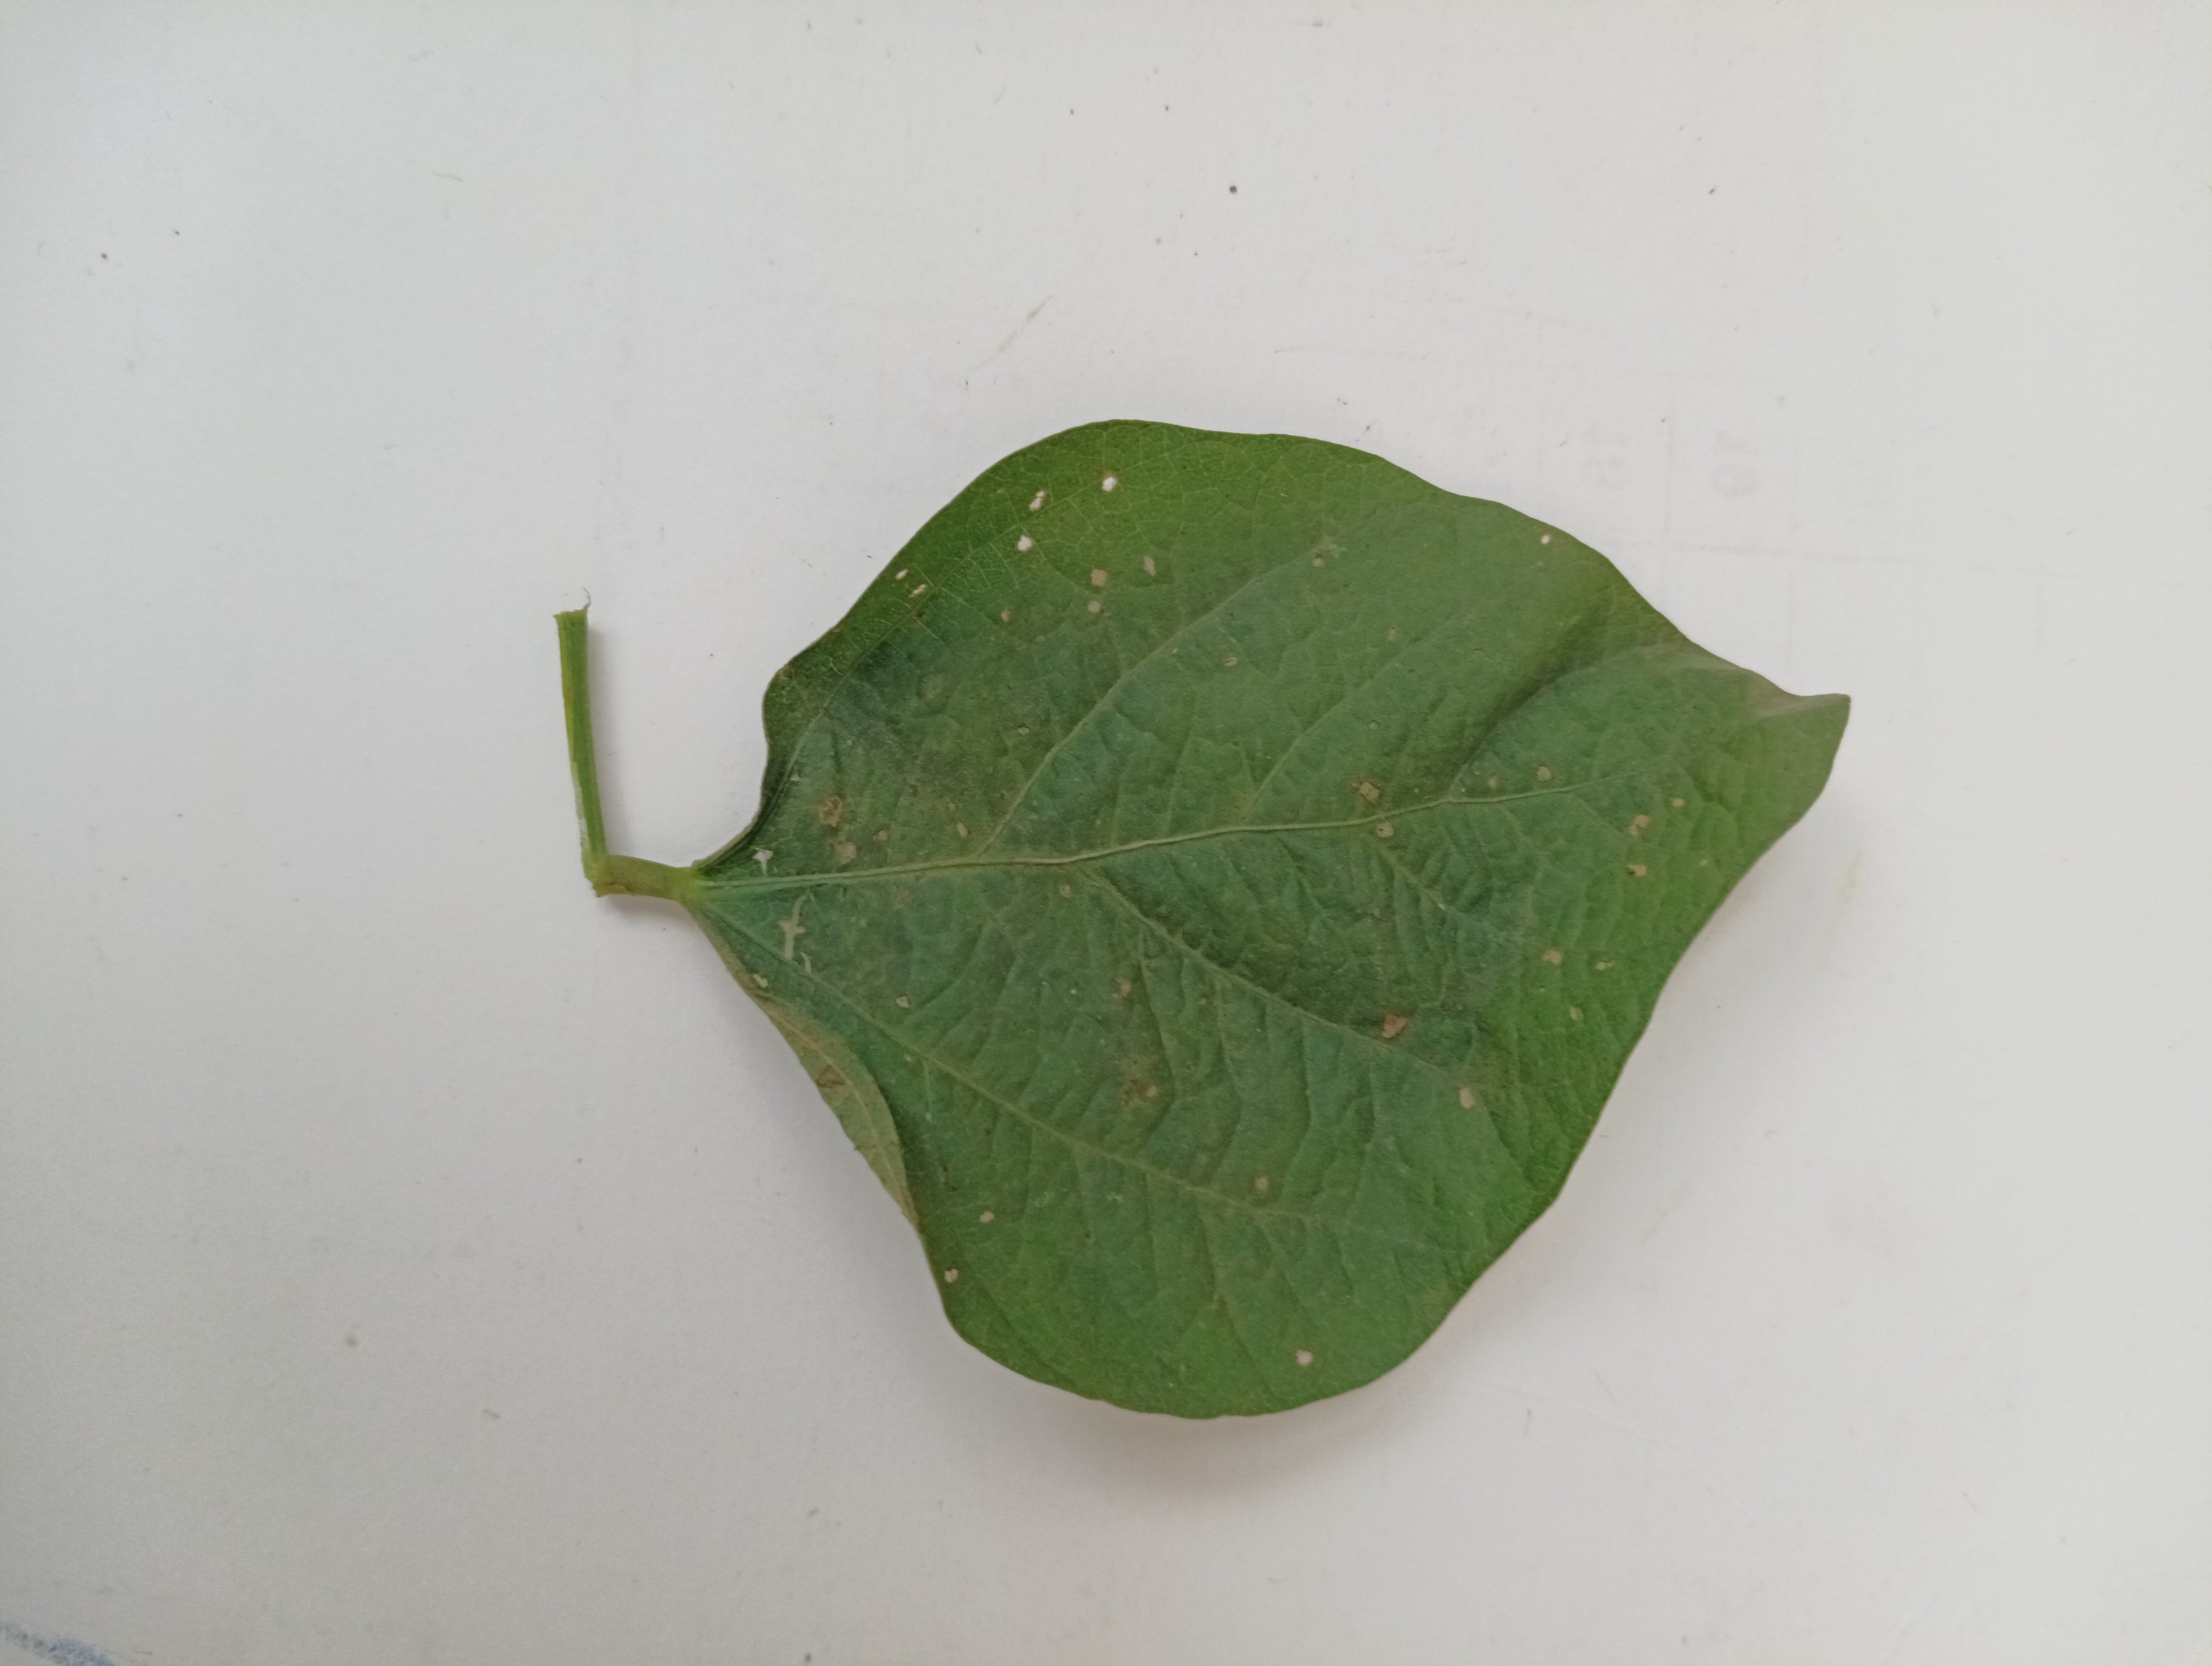
Label: Bacterial leaf Blight